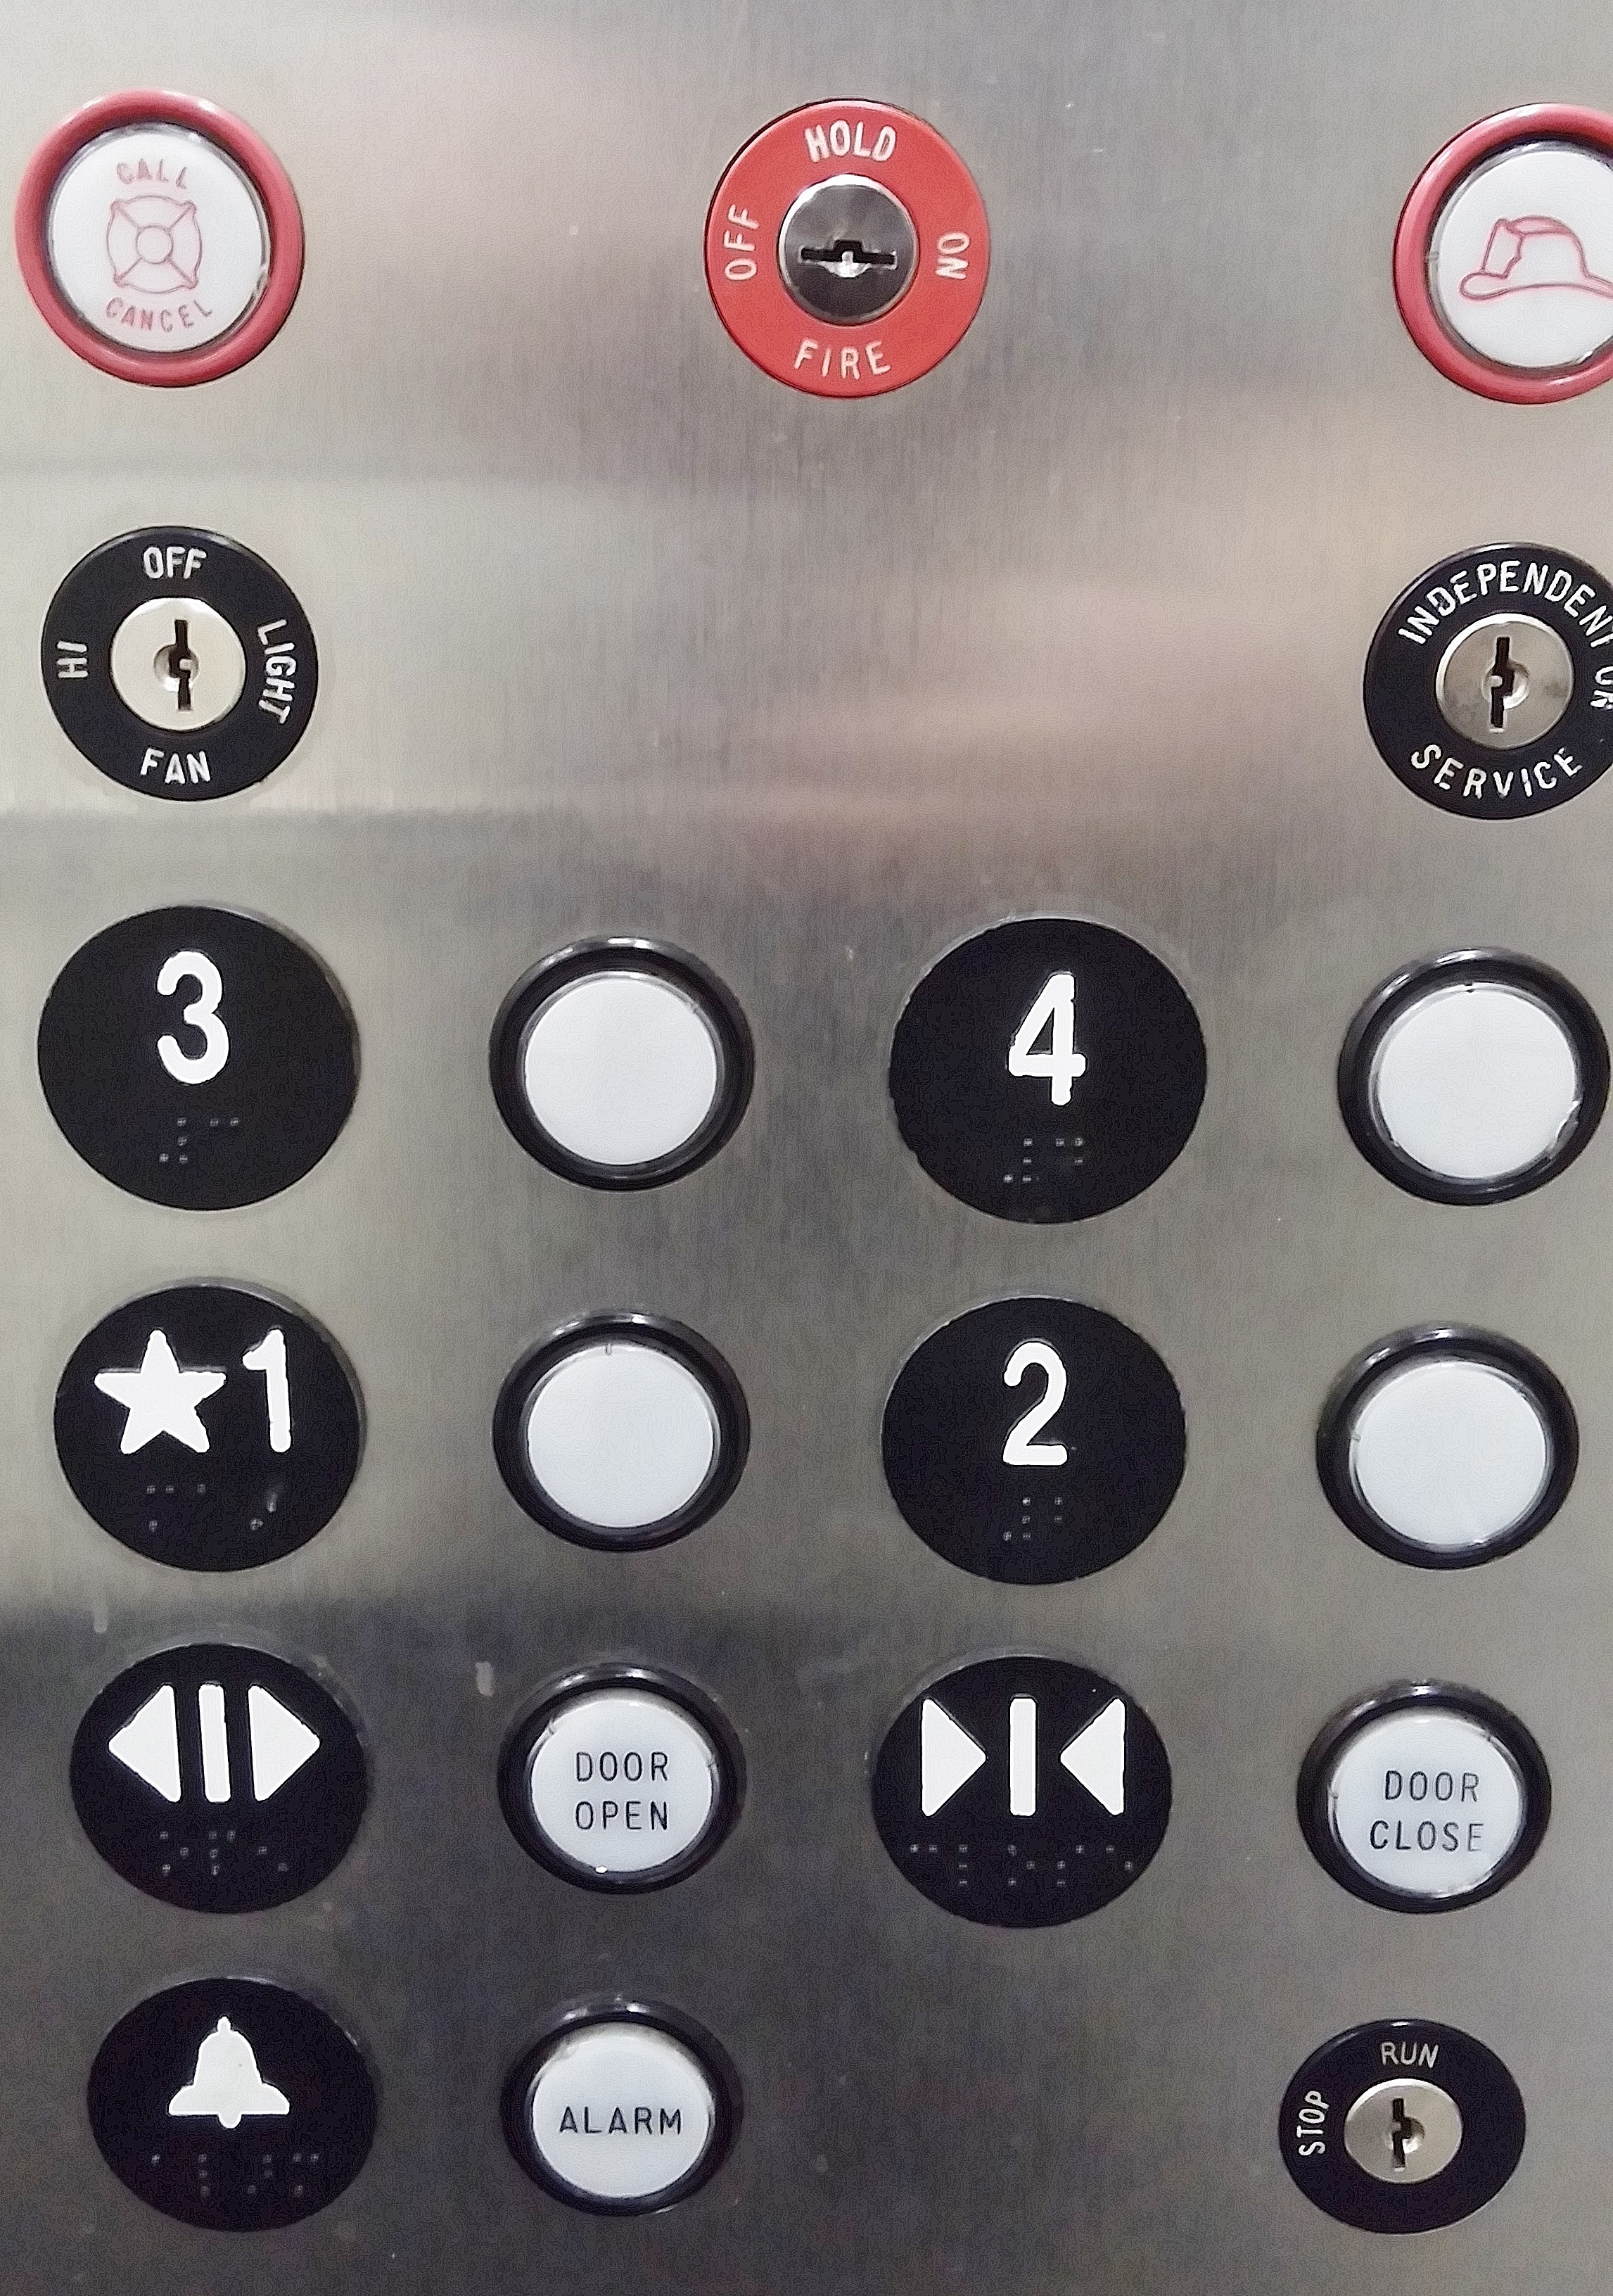
number, symbol, circle, button, font, press, elevator, buttons, shape, push, panel, elevator buttons